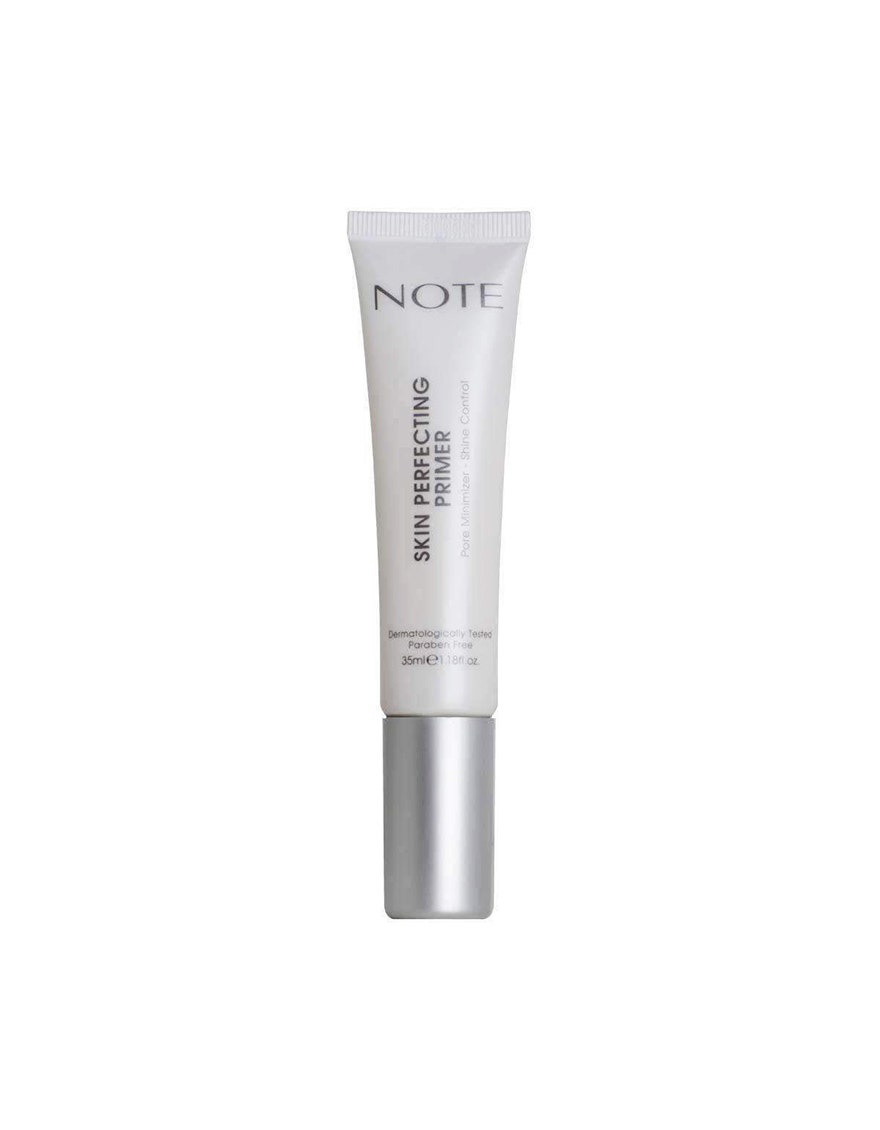
note pure refining eye cream with anti-aging